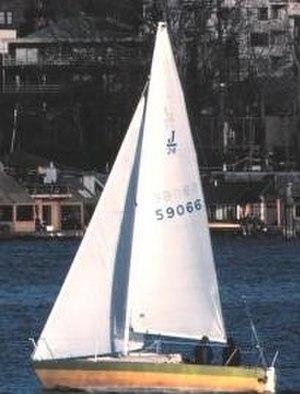
Le sloop est un voilier à un mât gréé en voile aurique à un seul foc.